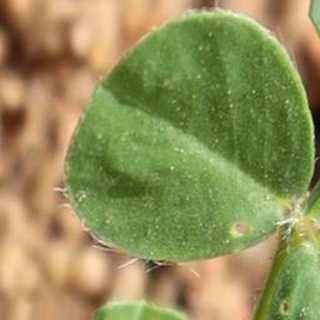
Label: healthy_groundnut